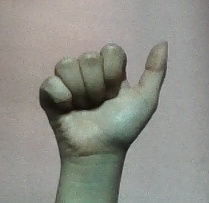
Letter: dhad